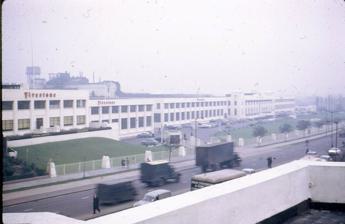
Building: Firestone Tyre Factory
Country: United Kingdom
Year built: 1928
Former factory in Brentford, England Firestone Tyre Factory 1963 view of the factory Location within Greater London General information Town or city Brentford Country United Kingdom Coordinates 51°29′5.9″N 0°19′18.7″W / 51.484972°N 0.321861°W / 51.484972; -0.321861 Destroyed August 1980 Design and construction Architecture firm Wallis, Gilbert and Partners The Firestone Tyre Factory was an Art Deco building on the Great West Road in Brentford in the London Borough of Hounslow . It was designed by Wallis, Gilbert and Partners for the Firestone Tire and Rubber Company . Built on a 26–acre site, it opened in October 1928 and was the second factory to open on the Great West Road, following Hudson-Essex Motors of Great Britain Limited which opened in 1927. Demolition and controversy The company announced in November 1979 that it would close the factory. After its purchase by Trafalgar House , the building was demolished during the August 1980 bank holiday weekend, reportedly in anticipation of its becoming listed . The Twentieth Century Society call the structure their "first serious case" and say that its destruction "focused public attention on the necessity for greater protection for 20th century buildings and led directly to the listing of 150 examples of inter–war architecture (including Battersea Power Station ) by the government". The gates, piers and railings fencing the site received a Grade II listing in 2001. See also India Tyre Factory Fort Dunlop Michelin House Hoover Building References